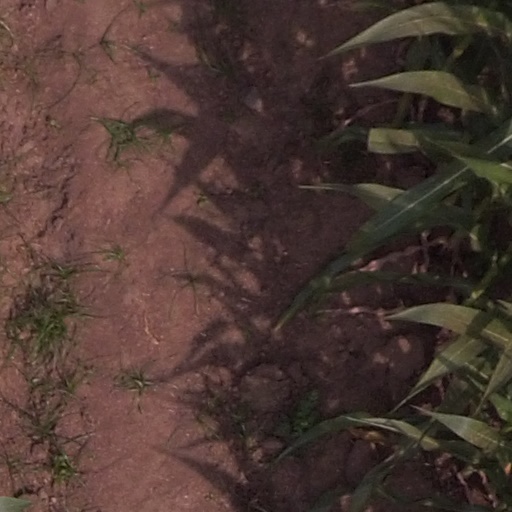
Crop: maize; corn